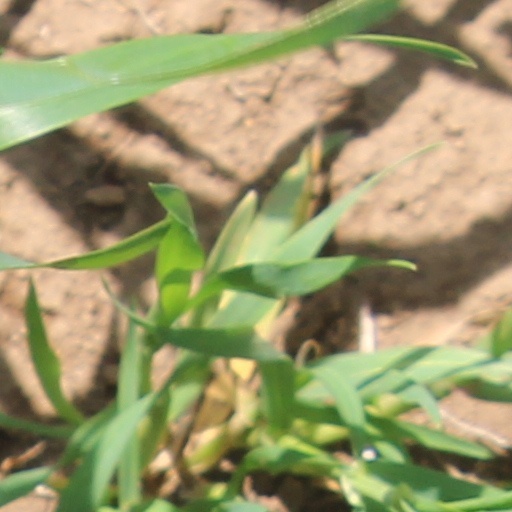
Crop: wheat